Mexican art

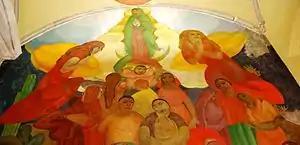
A portion of "Alegoría a la Virgen de Guadalupe" by Fermín Revueltas located in one of the walls of the San Ildefonso College.

One of the most important painters in Mexico in the mid 19th century was Catalan Pelegrí Clavé, who painted landscapes but was best known for his depictions of the intellectual elite of Mexico City. Realist painters also attempted to portray Aztec culture and people by depicting settings inhabited by indigenous people, using live indigenous models and costumes based on those in Conquest era codices. One of these was Félix Parra, whose depictions of the conquest empathized with the suffering of the indigenous. In 1869, José Obregón painted "The Discovery of Pulque"; he based his depictions of architecture on Mixtec codices, but misrepresented temples as a setting for a throne.